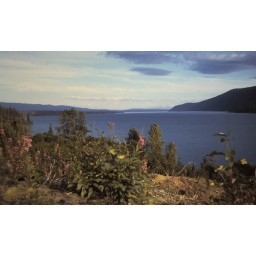
Meziadan Lake with roadside flowers as seen near highway to Stewart, BC in 1974